Point Richmond Historic District

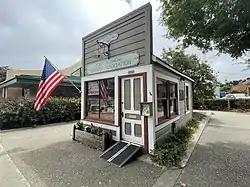
The Point Richmond History Museum in a historic 20th-century building in the Point Richmond Historic District.

The Point Richmond Historic District is the downtown area of Point Richmond in Richmond, California. It has been listed as a historic district on the National Register of Historic Places since November 5, 1979, for architecture and historical significance.